Guy Montgomery's Guy Mont-Spelling Bee

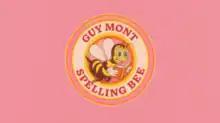

Guy Montgomery's Guy Mont-Spelling Bee is a New Zealand television comedy panel show on Three, created and presented by Guy Montgomery and co-hosted by Sanjay Patel. The show is loosely based on a spelling bee: each episode, four comedians participate in a series of rounds, where the goal is almost always to spell words or names in rounds that are "designed to be infuriating to take part in and entertaining to watch". The winner of each episode competes again the following week, and the loser of each episode (the one who got last place) must wear a dunce cap in the Dunce's Corner.